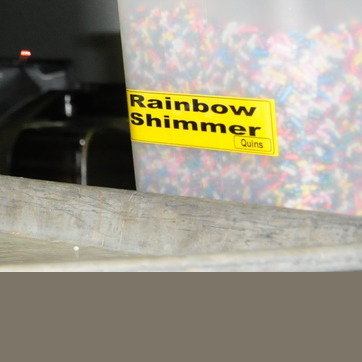
Material: plastic